Pelicans Ballpark

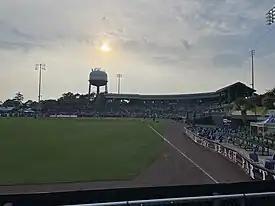
Pelicans Ballpark in 2023

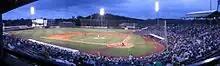
Pelicans Ballpark in 2007

Pelicans Ballpark formerly was the site of the annual "Baseball At The Beach" collegiate baseball tournament which has since moved to Springs Brooks Stadium on the campus of Coastal Carolina University. While Charles Watson Stadium was renovated during the 2013 season, the Chanticleers played their home schedule at TicketReturn.com Field.